Rene Saguisag

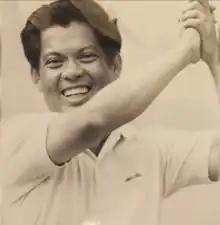
Saguisag wins the Senate in 1987

Saguisag ran for the Senate of the Philippines as a Liberal in 1987, promising during the campaign that he would only run for one term. He won the election, placing ninth out of twenty-four winning positions. He stayed in the Senate until the end of his promised one term, in 1992.